Cinema of Taiwan

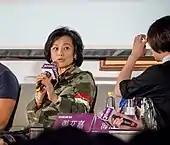
Director, producer, and actress Sylvia Chang has received numerous international awards.

Other notable films include: "The Killer Who Never Kills" (2011), which is based on a short story in the "Killer" series written by Giddens Ko. Additionally, the popular 2009 TV series "Black & White" resulted in two feature films entitled: "" (2012) (a prequel to the TV series) and "" (2014) (another prequel to the TV series but a sequel to the 2012 film). In 2012, Giddens Ko's romance "You Are the Apple of My Eye" (2012) earned about NTD 425 million, making it the 4th highest grossing domestic Taiwanese film of all time, followed by Fung Kai's "" (2012) which earned NTD 317 million, making it the 8th highest grossing domestic Taiwanese film of all time. In 2013, Chiu Li-kwan's film "David Loman" (2013) earned NTD 428 million, making it The 3rd highest grossing domestic Taiwanese film of all time.